Guro Sibeko

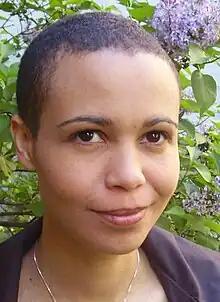
Guro Sibeko, 2018.

Guro Jabulisile Sibeko (born 22 June 1975) is a Norwegian novelist, non-fiction writer and activist.